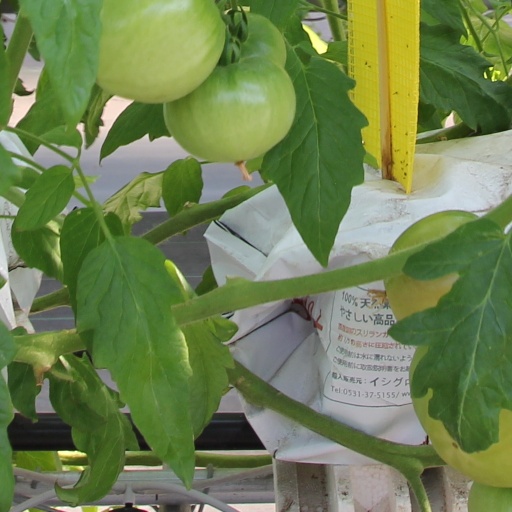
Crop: tomato